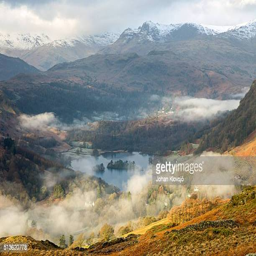
mist over the mountain lake